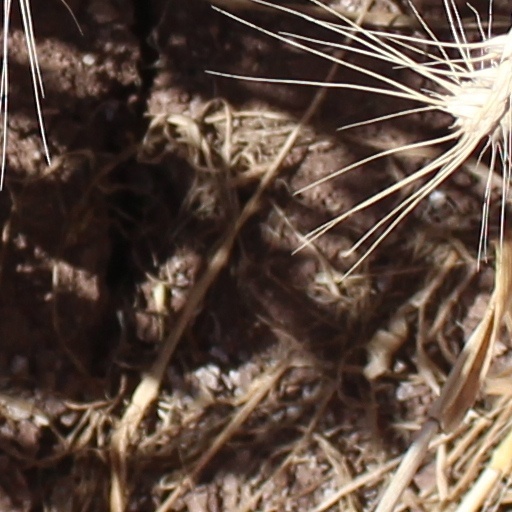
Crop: wheat